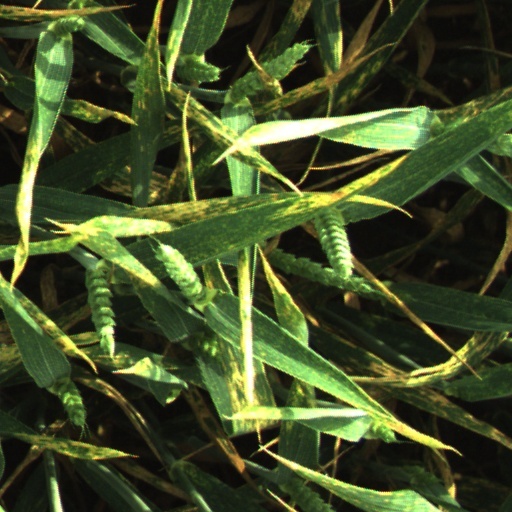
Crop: wheat